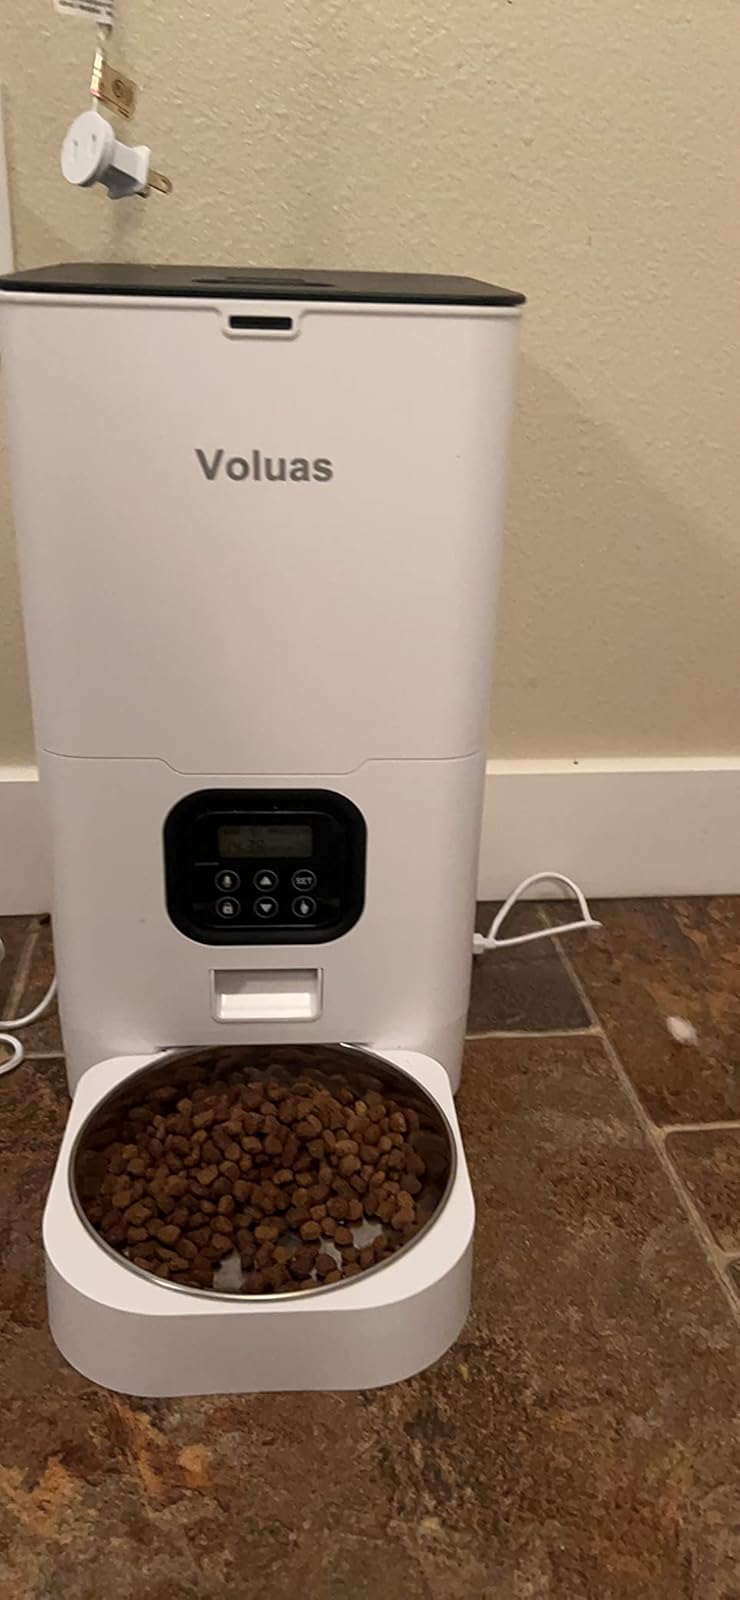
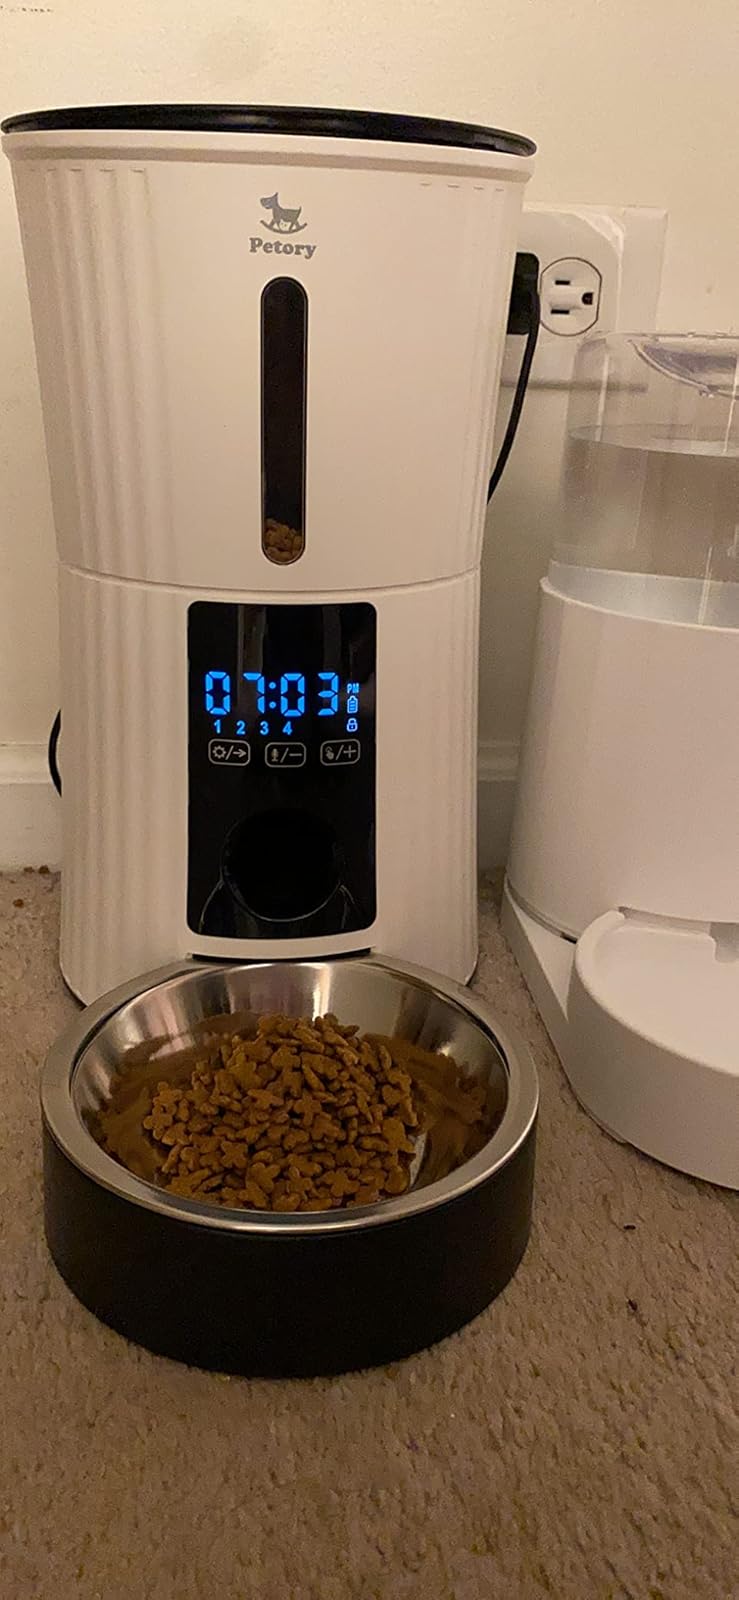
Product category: items_feeder
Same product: no